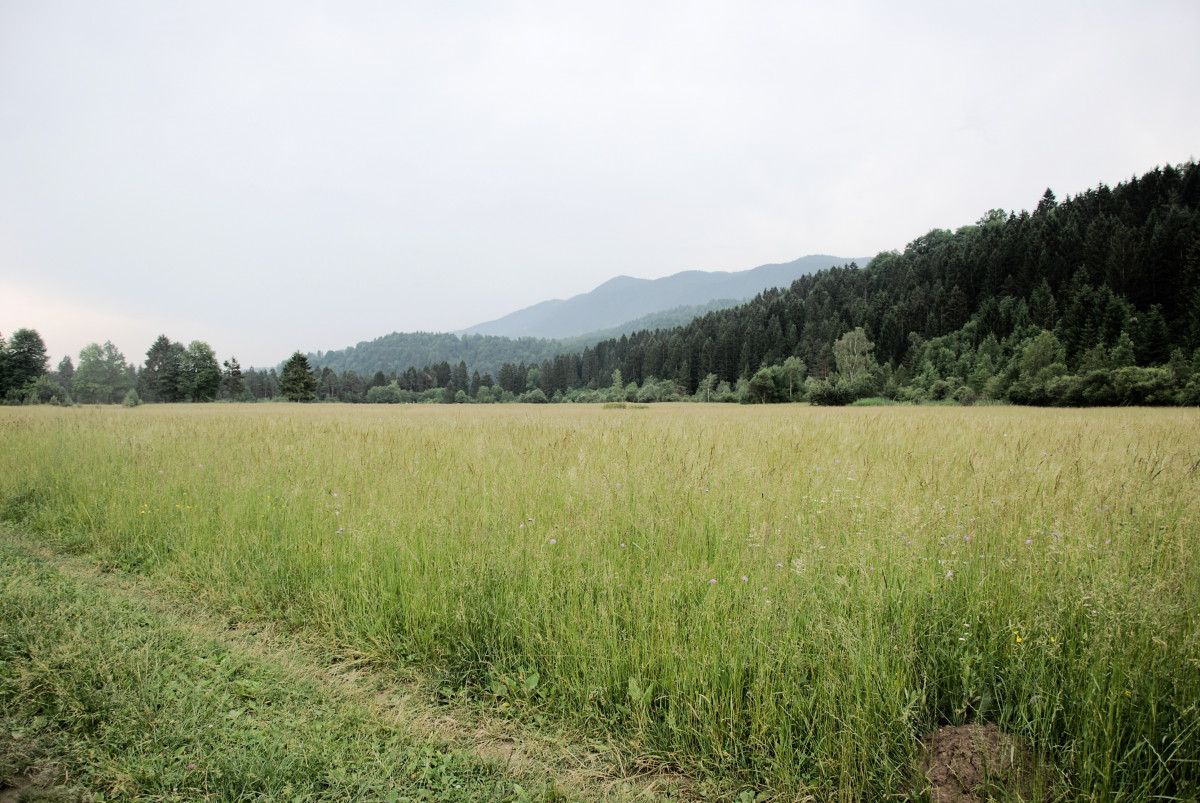
Tags: nature, mountain, farm, meadow, prairie, hill, pasture, soil, agriculture, plain, grassland, plateau, habitat, ecosystem, rural area, paddy field, natural environment, geographical feature, grass family